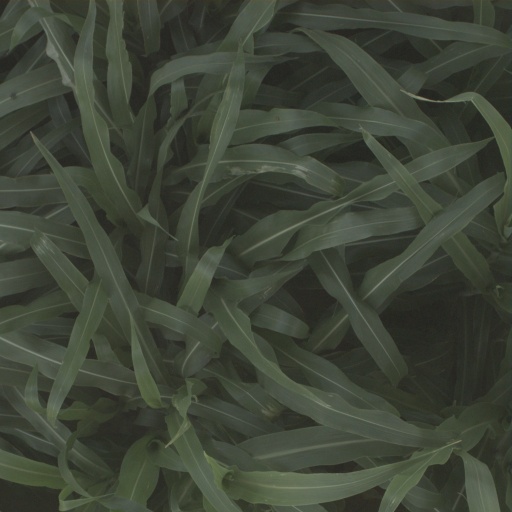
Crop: sorghum